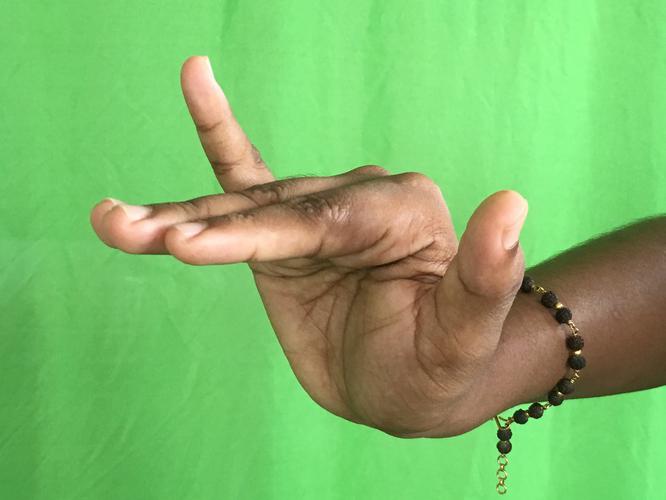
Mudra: Mrigasirsha
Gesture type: single_hand